Leicester Square

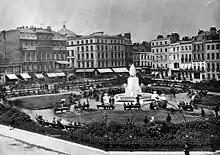
Leicester Square in 1880, looking north east

The Alhambra Theatre was built in 1854 on the east side of the square, dominating the site. It temporarily closed two years later when the original owner, Edward Clarke, became bankrupt, but then reopened in 1858 as the Alhambra Palace. It enjoyed a surge in popularity after Queen Victoria and family came to see "Black Eagle – The Horse of Beauty". It burned down in 1882, but reopened the following year. In the early 20th century, the theatre became a popular venue for ballet. It was demolished in 1936 and replaced by the Odeon Cinema. The Empire Theatre of Varieties opened in 1884 on the former site of Savile House, but had a troubled start, closing for a time, until the end of the decade. The theatre gained a reputation for high-class prostitutes frequenting the theatre, and in 1894 the London County Council ordered the promenade on the upper balcony to be remodelled. A young Winston Churchill, then a cadet at the Royal Military Academy Sandhurst, helped destroy canvas screens that had been erected to prevent access to the balcony. The theatre closed in 1927, to be replaced by the Empire Cinema.